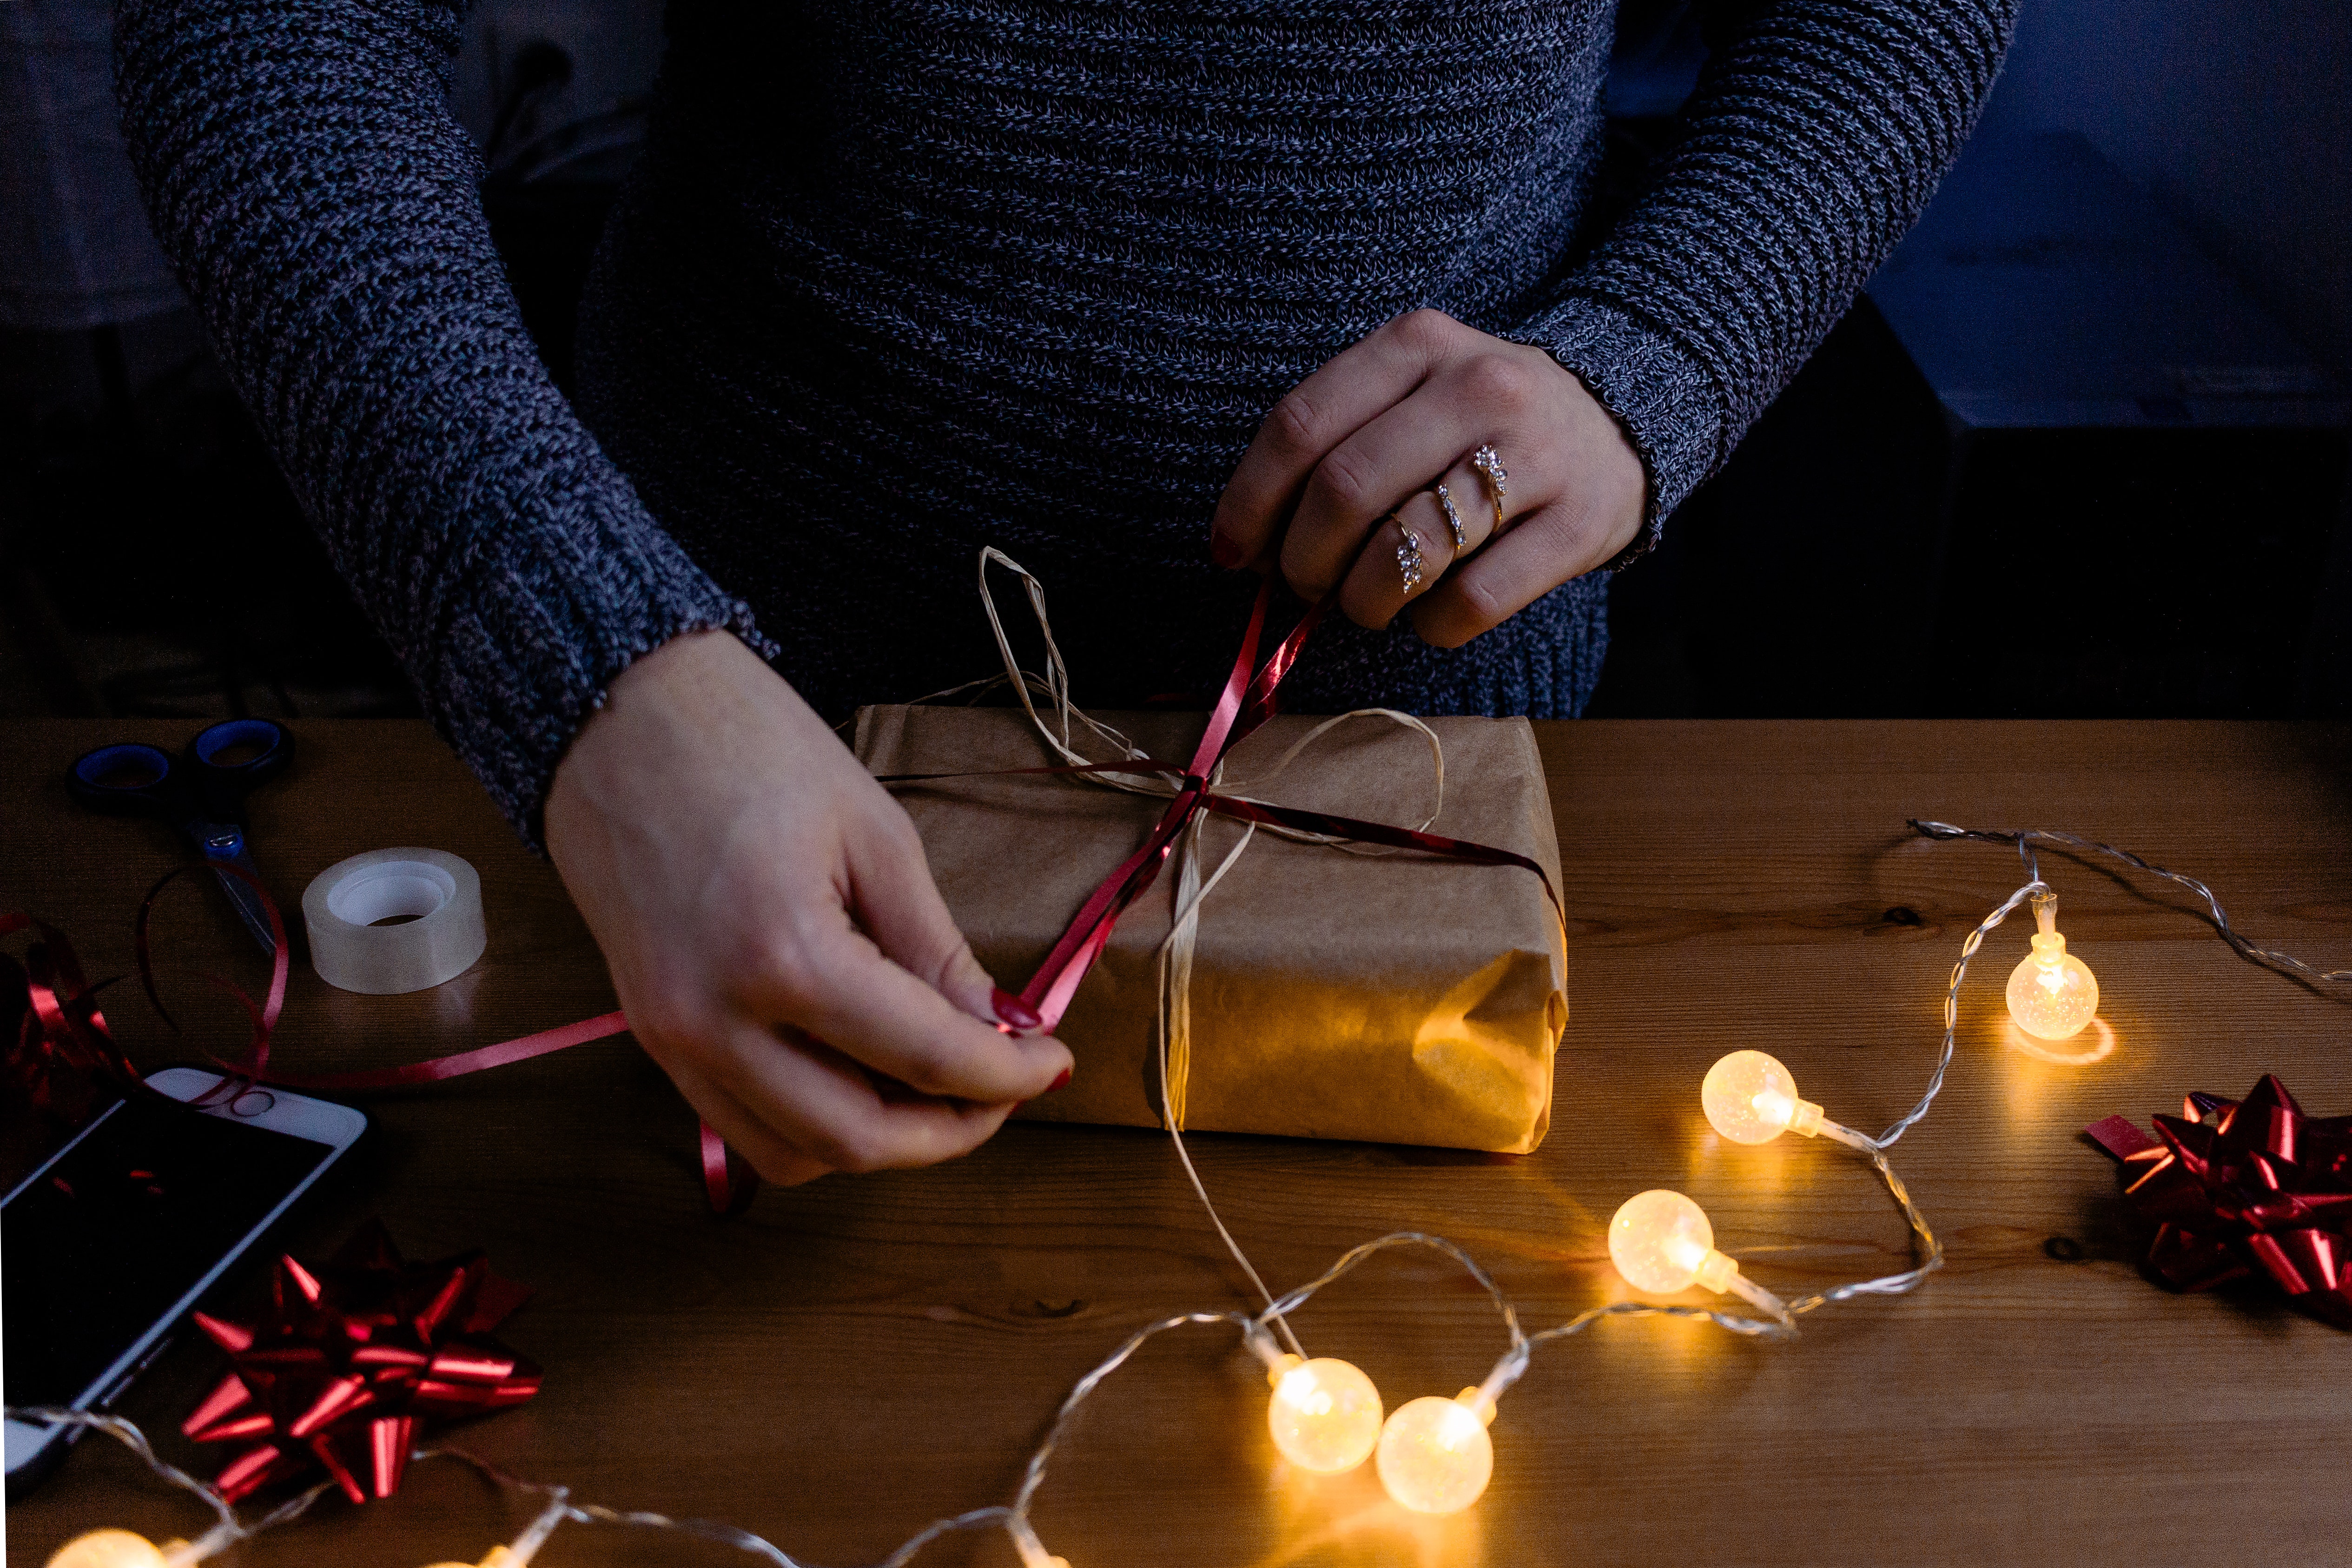
light, lighting, electronics, hand, interior design, candle